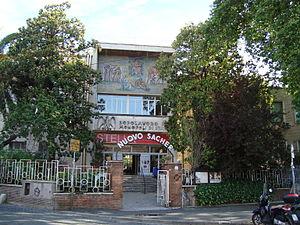
Le cinema Nuovo Sacher est une salle de cinéma italienne reprise par Nanni Moretti en 1991 dans le quartier de Trastevere à Rome.
Giovanni Moretti, dit Nanni Moretti [ˈnanni moˈretti], né à Brunico dans le Trentin-Haut-Adige le 19 août 1953, est un réalisateur, scénariste et acteur de cinéma italien. Il est également producteur, distributeur et directeur de salle via ses sociétés Sacher Film, Sacher Distribuzione et son cinéma le Nuovo Sacher.